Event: Nepal Earthquake
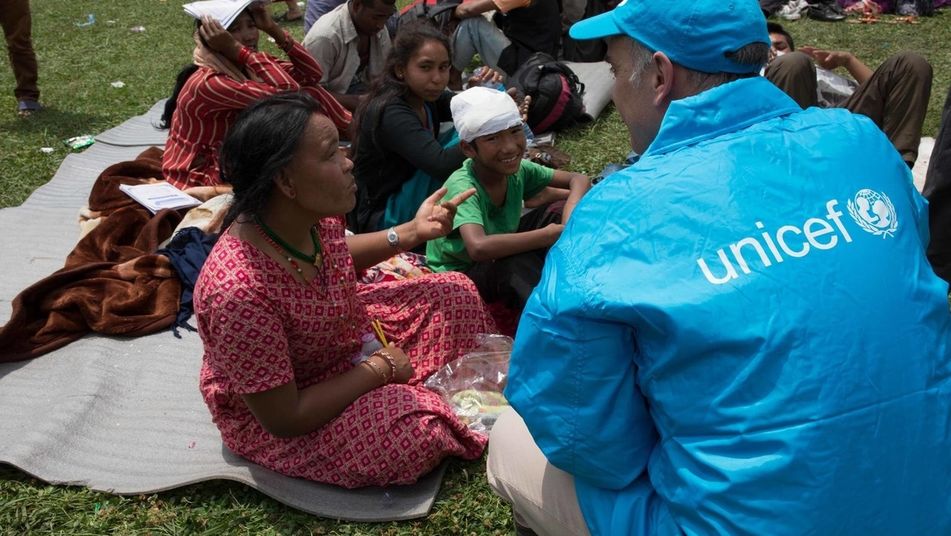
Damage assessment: no_damage